Art collection of Adolf Hitler

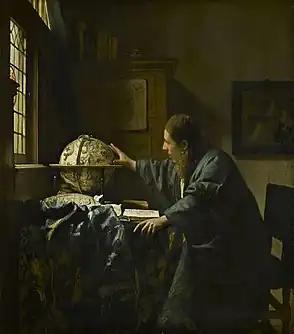
The Astronomer by Jan Vermeer, 1668. This painting was one of Hitler's personal favorites.

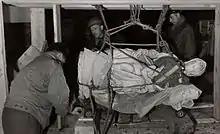
Madonna of Bruges was intended for the Fuhrermuseum

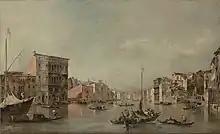
This painting was intended to be hung in the Fuhrermuseum

Adolf Hitler's art collection was a large accumulation of paintings which he gained before and during the events of WWII. These paintings were often taken from existing art galleries in Germany and Europe as Nazi forces invaded. Hitler planned to create a large museum in Linz called the Führermuseum to showcase the greatest of the art that he acquired. While this museum was never built, that did not stop Hitler and many other Nazi officials from seizing artwork across Europe. The paintings that the Nazis acquired were often stored in salt mines and castles in Germany during World War II. Eventually, many of these works of art would be rescued by a group called the Monuments Men. While this task force of art dealers and museum specialists were able to retrieve many of the stolen works of art, there are still many paintings that have yet to be found. In 2013, Cornelius Gurlitt, a son of one of Hitler's art dealers, was found with an apartment full of paintings which his father had kept from both the Nazis and the Monuments Men. This discovery of paintings has brought to light once more many paintings that were considered lost.